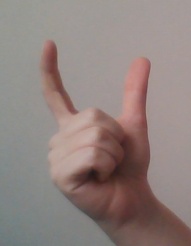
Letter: nun